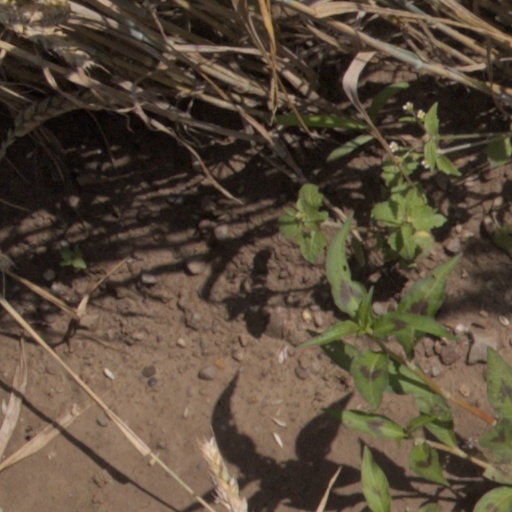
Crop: wheat